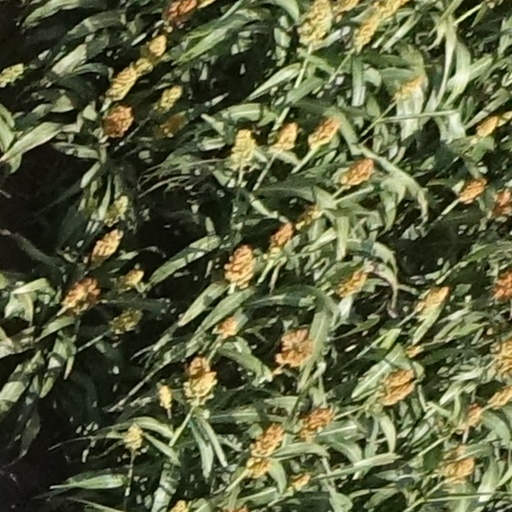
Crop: sorghum